Sushana River Ranger Cabin No. 17

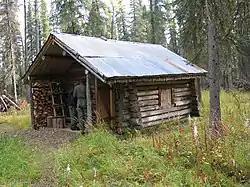

The Sushana Ranger Cabin No. 17, also known as the Sushana River Ranger Cabin and Sushana Patrol Cabin, is a log shelter in the National Park Service Rustic style in Denali National Park. The cabin is part of a network of shelters for patrolling park rangers throughout the park. It is a standard design by the National Park Service Branch of Plans and Designs and was built in 1932.